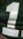
Number: 1